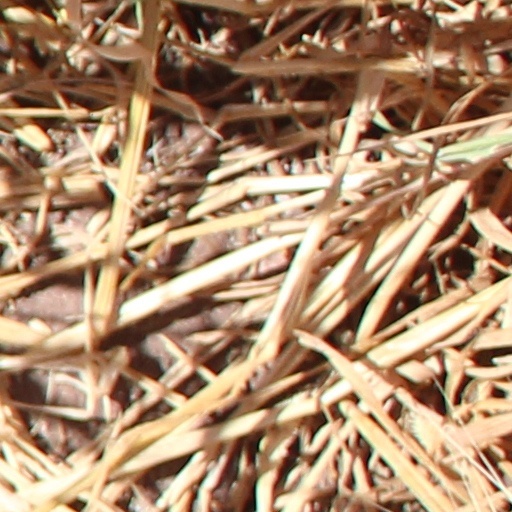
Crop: wheat